Porcelain Black

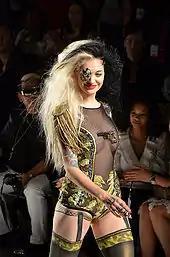
Porcelain Black on the runway at the 2012 Spring Falguni fashion show

On the subject of her sexuality, Black said she was an "equal opportunist". Thematically, her music has been said to resonate with LGBT and adolescence, gaining her notoriety as a gay icon. On this subject, Black has said: